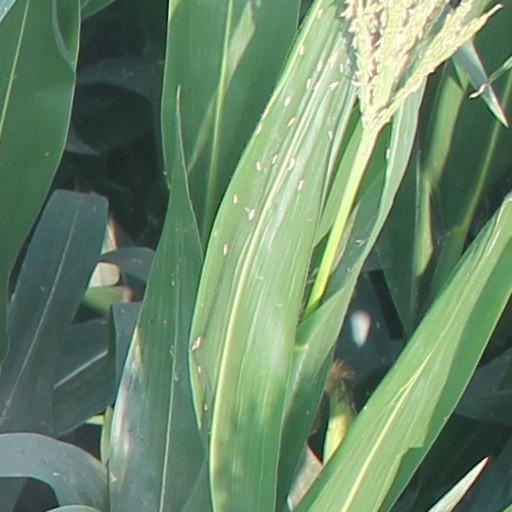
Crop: maize; corn